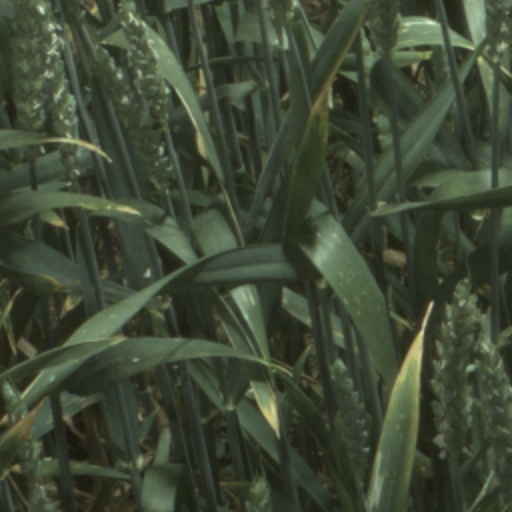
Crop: wheat